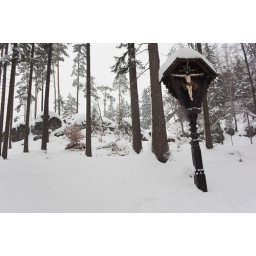
This cross is by the beginning of the blue marked path.